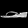
Label: Sandal